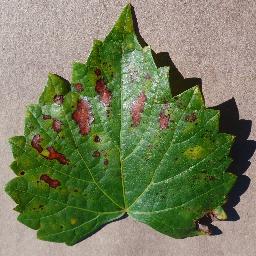
Label: Grape___Esca_(Black_Measles)